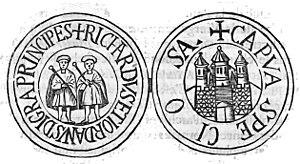
extrait du ""nouveau traité de diplomatique"" tome 4. Une porte de la ville de Padoue et le ROger et son fils Jourdain."
Richard Iᵉʳ d'Aversa, fils d'Asclettin Quarrel et neveu de Rainulf Drengot, est le sixième comte normand d'Aversa en 1049. Il est également prince de Capoue.
Voici la liste des princes de Capoue, en Italie.
Jourdain d'Aversa est dans la seconde moitié du XIᵉ siècle, le 7ᵉ comte normand d'Aversa et le 2ᵈ prince de Capoue.